History of UK immigration control

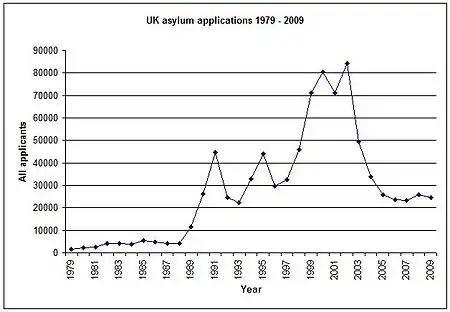
UK asylum applications 1979–2009. Numbers of new applications for asylum, (not including dependents) peaked in 2002 at 84,130 - source; Home Office, Control of Immigration and Asylum statistics, HMSO

The total number of asylum applications in 1979 was 1563 and by 1988 had risen, fairly steadily but not too dramatically, to 3998. In 1989 the numbers of applications rose sharply, to 11640, and by 1991 had reached 44840. The reasons for the dramatic rise are complex and have to be seen in the context of international travel patterns to other European nations.